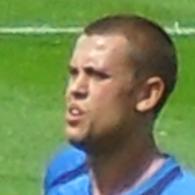
Age: 21